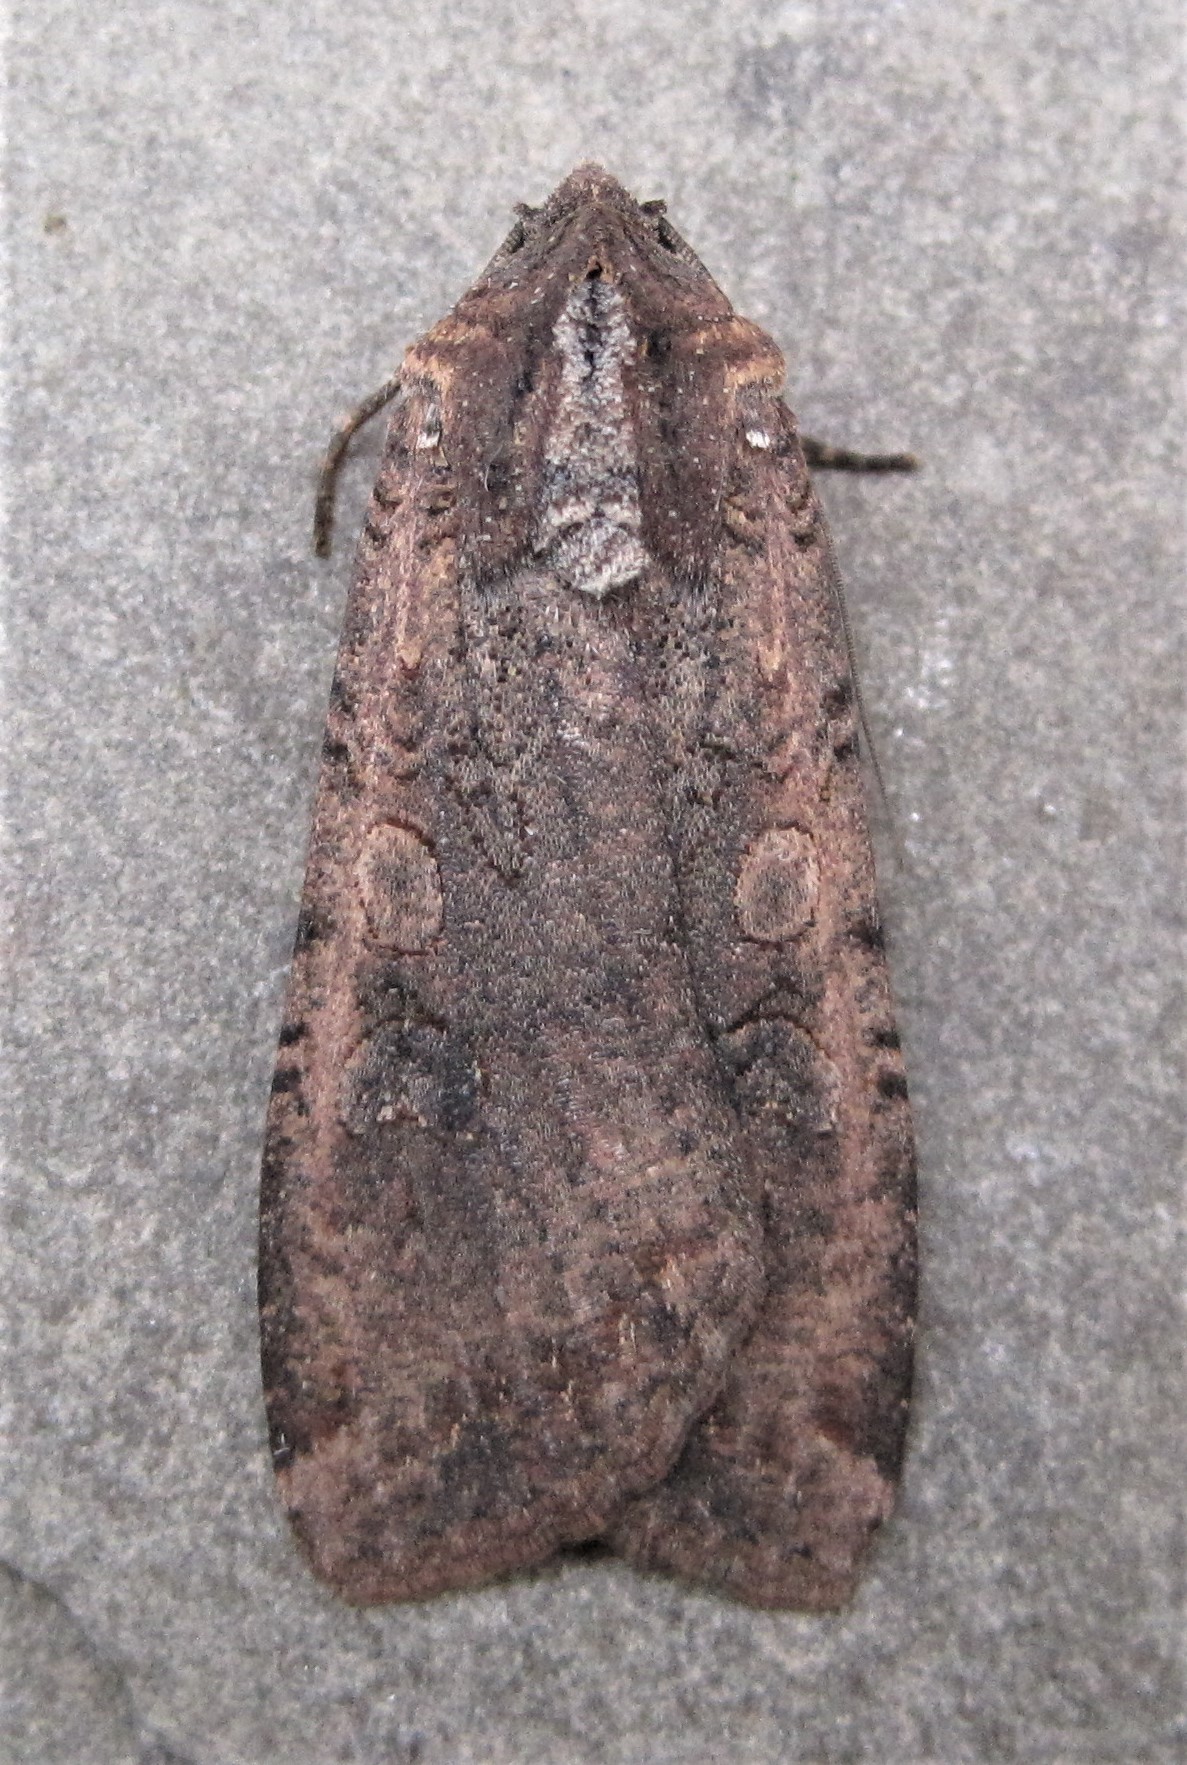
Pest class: cutworms